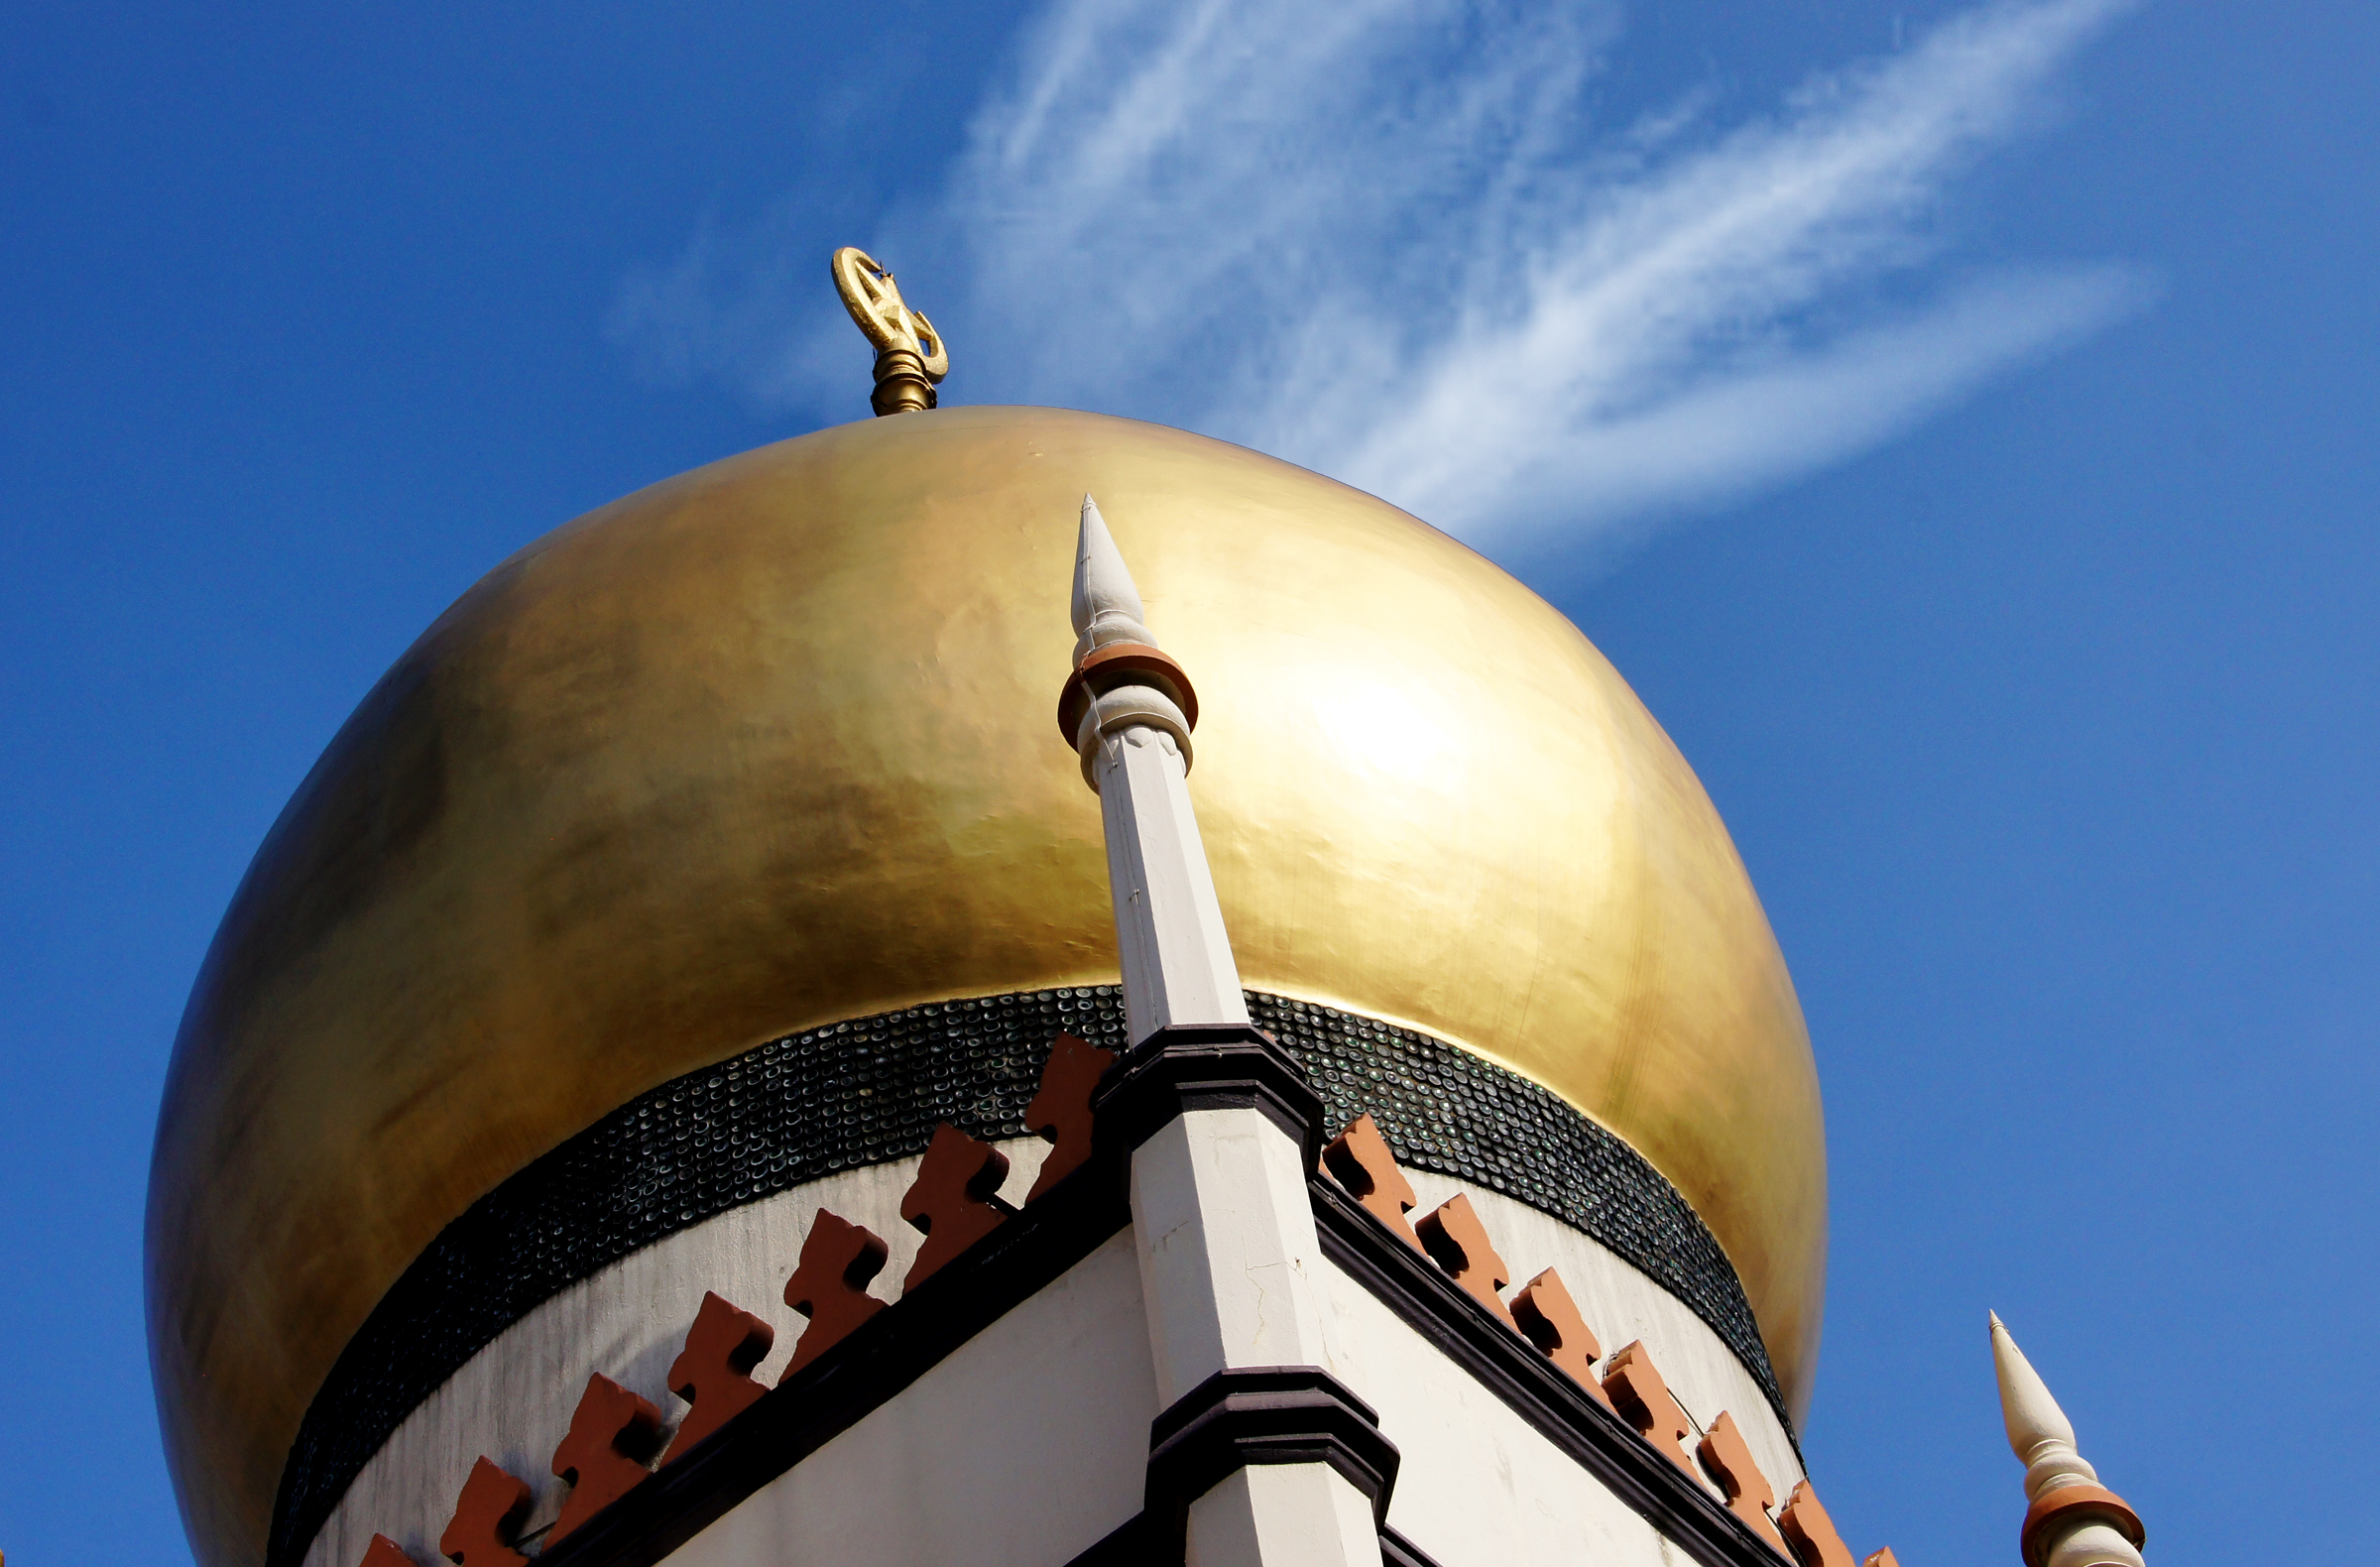
statue, reflection, blue, close up, publicdomain, gold, temple, dome, sightseeingsingapore, sultanmosquesingapore, goldendome, masjidsultan, sultanhusseinshah, atmosphere of earth